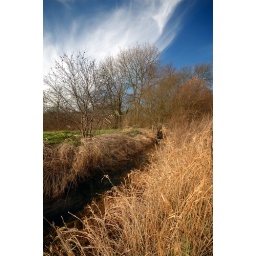
From today's lunchtime wander in Fulbourn Nature Reserve down the road from the office